Battle of Walcheren Causeway

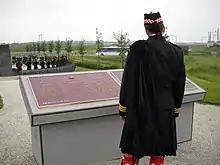
Lieutenant Colonel Mike Vernon, CD, Commanding Officer of The Calgary Highlanders, ponders the monument to the 5th Canadian Infantry Brigade (GPS: 51.502181, 3.705059)

Brief fighting had occurred in the vicinity of the causeway and Arnemuiden in May 1940 during the German invasion of the Netherlands.